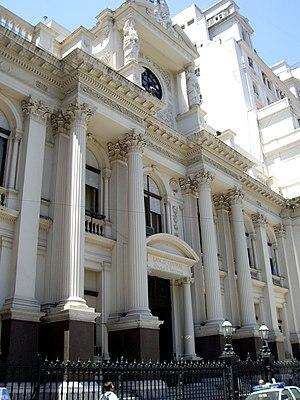
La banque centrale d'Argentine est l'institution monétaire de l'Argentine. Son siège est situé à Buenos Aires. Elle présidée par Guido Sandleris depuis 2018.